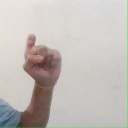
अक्षर: इ